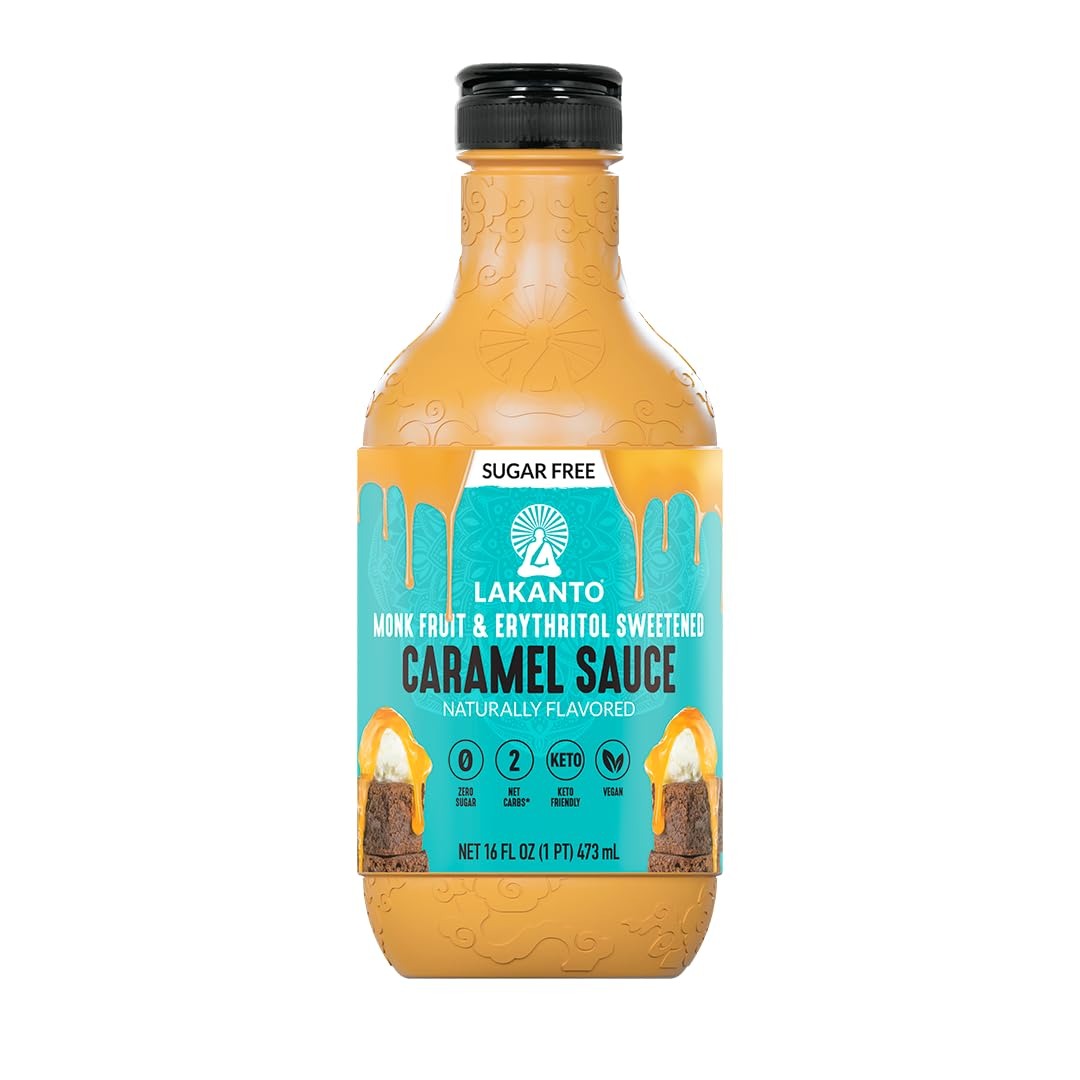
Item Name: Lakanto Sugar Free Caramel Sauce - Perfect Topping for Brownies, Ice Cream, Milkshake, Smoothies, Coffee, Desserts, Monk Fruit Sweetener with Erythritol, Low Carb, Vegan, Keto Friendly (16 Fl Oz)
Bullet Point 1: Rich, Indulgent Flavor Without the Guilt – Enjoy the smooth, buttery taste of caramel without sugar! Lakanto’s Sugar-Free Caramel Sauce is naturally sweetened with monk fruit, offering a deliciously rich flavor that enhances desserts, drinks, and snacks guilt-free.
Bullet Point 2: Versatile & Easy to Use – Elevate your treats with ease! Drizzle over ice cream, stir into coffee, top pancakes, or add to baked goods for a delectable caramel touch. Lakanto’s smooth and creamy consistency makes it a must-have for any kitchen.
Bullet Point 3: Naturally Sweetened with Monk Fruit and Erythritol – Say goodbye to artificial sweeteners! Lakanto uses only non-GMO monk fruit and erythritol to deliver a perfectly balanced sweetness with no aftertaste, making this caramel sauce a healthier alternative to traditional sugar-laden toppings.
Bullet Point 4: Keto-Friendly & Low-Carb – Stay on track with your health goals! This sugar-free caramel sauce contains only 1g net carb per serving, making it the perfect addition to keto, low-carb, and diabetic-friendly diets while delivering the sweet taste you crave.
Bullet Point 5: Vegan, Dairy-Free & Gluten-Free – Made for every lifestyle! Lakanto’s Sugar-Free Caramel Sauce is crafted without dairy, gluten, or animal products, ensuring a deliciously inclusive treat for those with dietary restrictions or looking for cleaner ingredients.
Product Description: Indulge in the Sweet, Buttery Goodness of Caramel—Without the Sugar! Lakanto Sugar-Free Caramel Sauce delivers the rich, decadent taste of traditional caramel with none of the sugar or guilt. Sweetened naturally with our proprietary Lakanto Monk Fruit Sweetener, this smooth and creamy caramel sauce is the perfect way to satisfy your sweet tooth while staying on track with your health goals. Whether you follow a keto, low-carb, or sugar-free lifestyle, this delicious sauce allows you to enjoy all the flavor you love without compromising your diet. Our caramel sauce is carefully crafted to provide an indulgent experience without the artificial ingredients or aftertaste of other sugar-free alternatives. Every spoonful is a perfect balance of sweetness and buttery richness, making it an ideal topping for a variety of treats. Drizzle it over ice cream, stir it into coffee, blend it into smoothies, or use it as a dip for fruit. You can even get creative by incorporating it into your favorite baked goods, pancakes, or yogurt for a burst of caramel flavor. Unlike traditional caramel sauces that are packed with sugar and empty calories, Lakanto’s Sugar-Free Caramel Sauce is made with clean ingredients that align with a healthier lifestyle. With only 1g net carb per serving, it’s a game-changer for those on keto, diabetic, or low-carb diets. Plus, it’s completely vegan, dairy-free, and gluten-free, making it suitable for a wide range of dietary needs. Treat yourself to a naturally sweetened caramel sauce that tastes just as good—if not better—than the real thing. Lakanto Sugar-Free Caramel Sauce is here to elevate your desserts, beverages, and snacks with the smooth, satisfying taste of caramel, all while supporting your wellness journey. Enjoy the sweet life, reimagined!
Value: 16.0
Unit: Fl Oz

Price: 9.89